Beuvry Communal Cemetery Extension

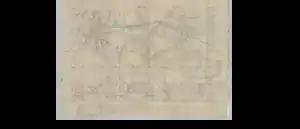
Map of trenches around Beuvry, circa 1916

Beuvry village was occupied during the First World War by a variety of British Royal Engineers, supply, and artillery units, remaining in British control even in the German spring offensive of 1918.